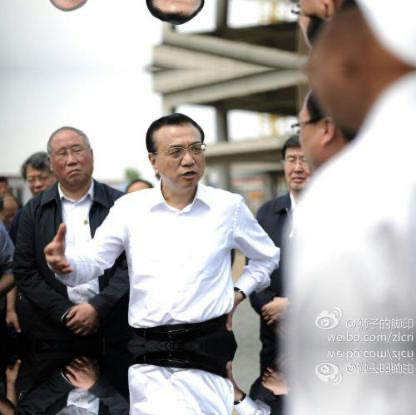
Objects in the image:
label: head
label: head
label: head
label: head
label: head
label: head
label: head
label: head